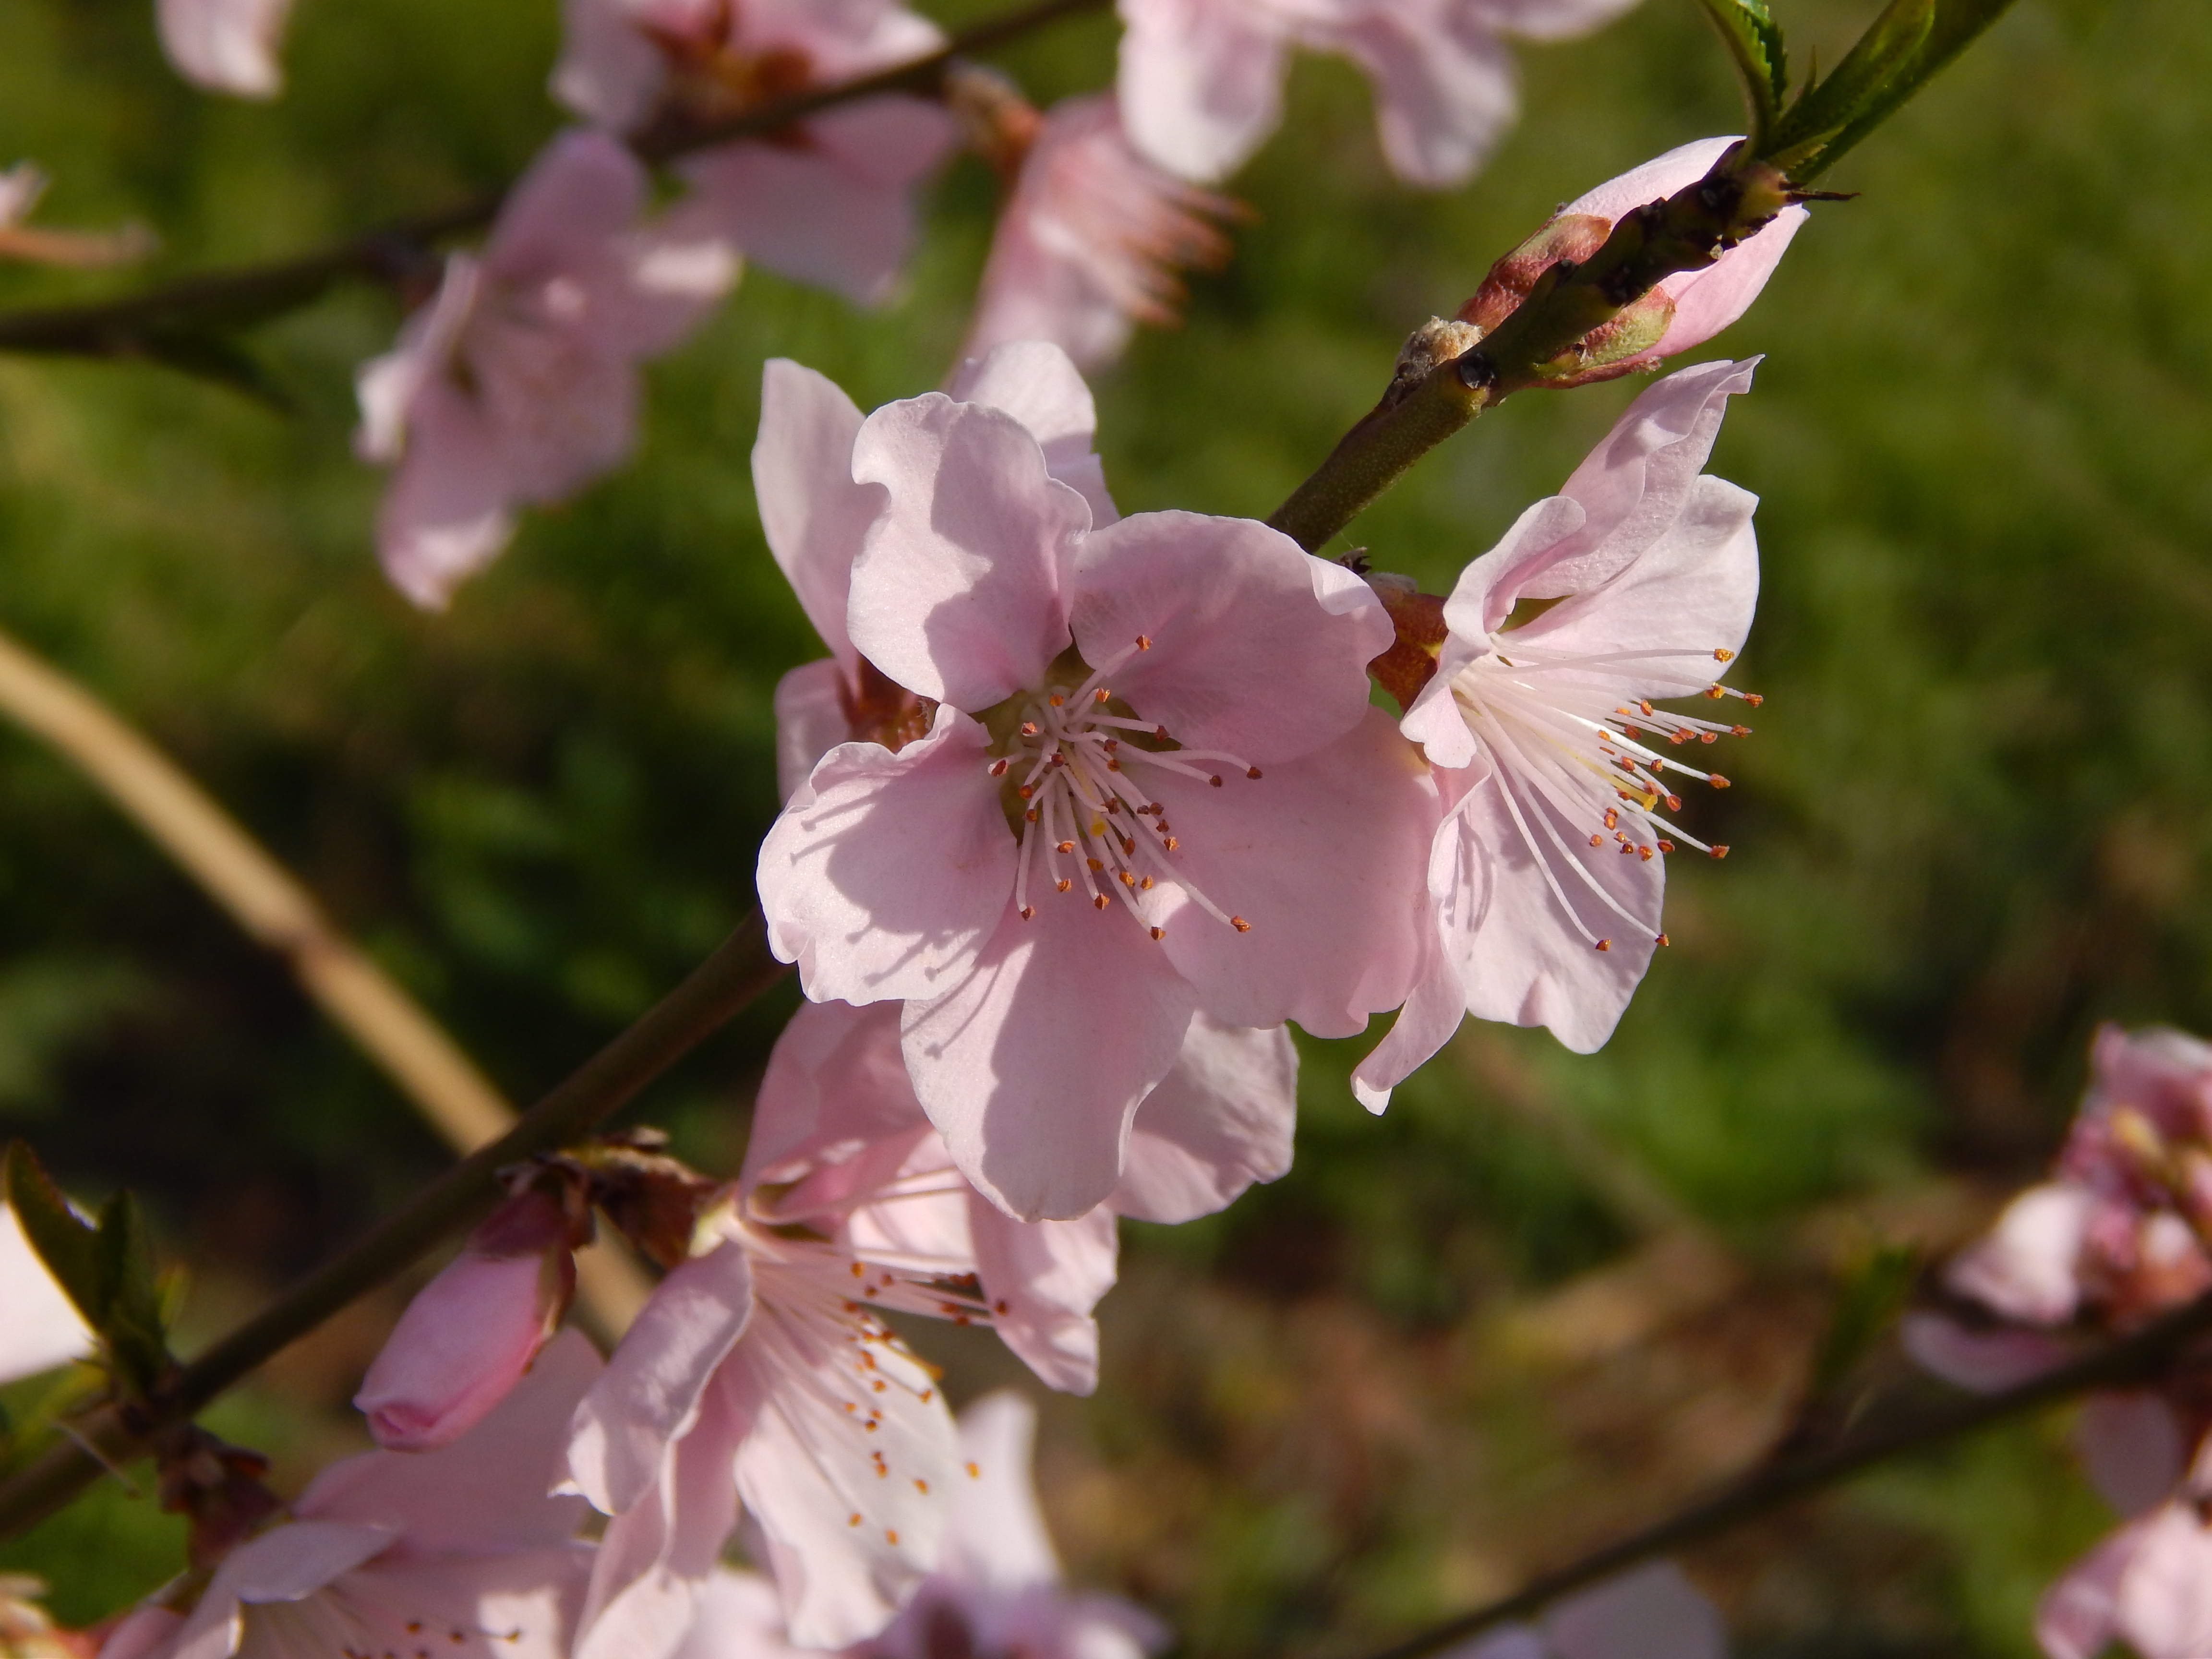
flower, blossom, tree, spring, quince, botany, plant, branch, twig, petal, flowering plant, close up, cherry blossom, terrestrial plant, malus, plant stem, prunus, wildflower, pink family